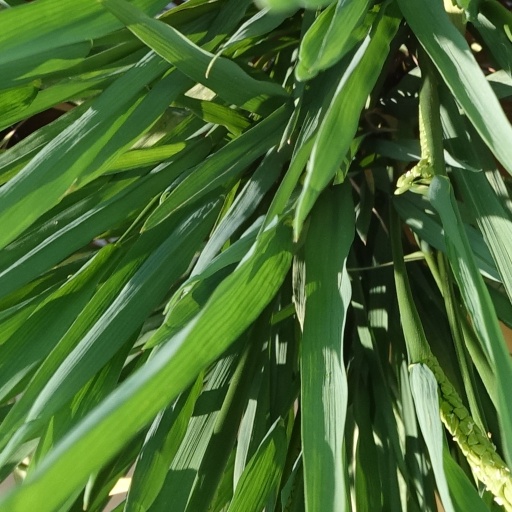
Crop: rice